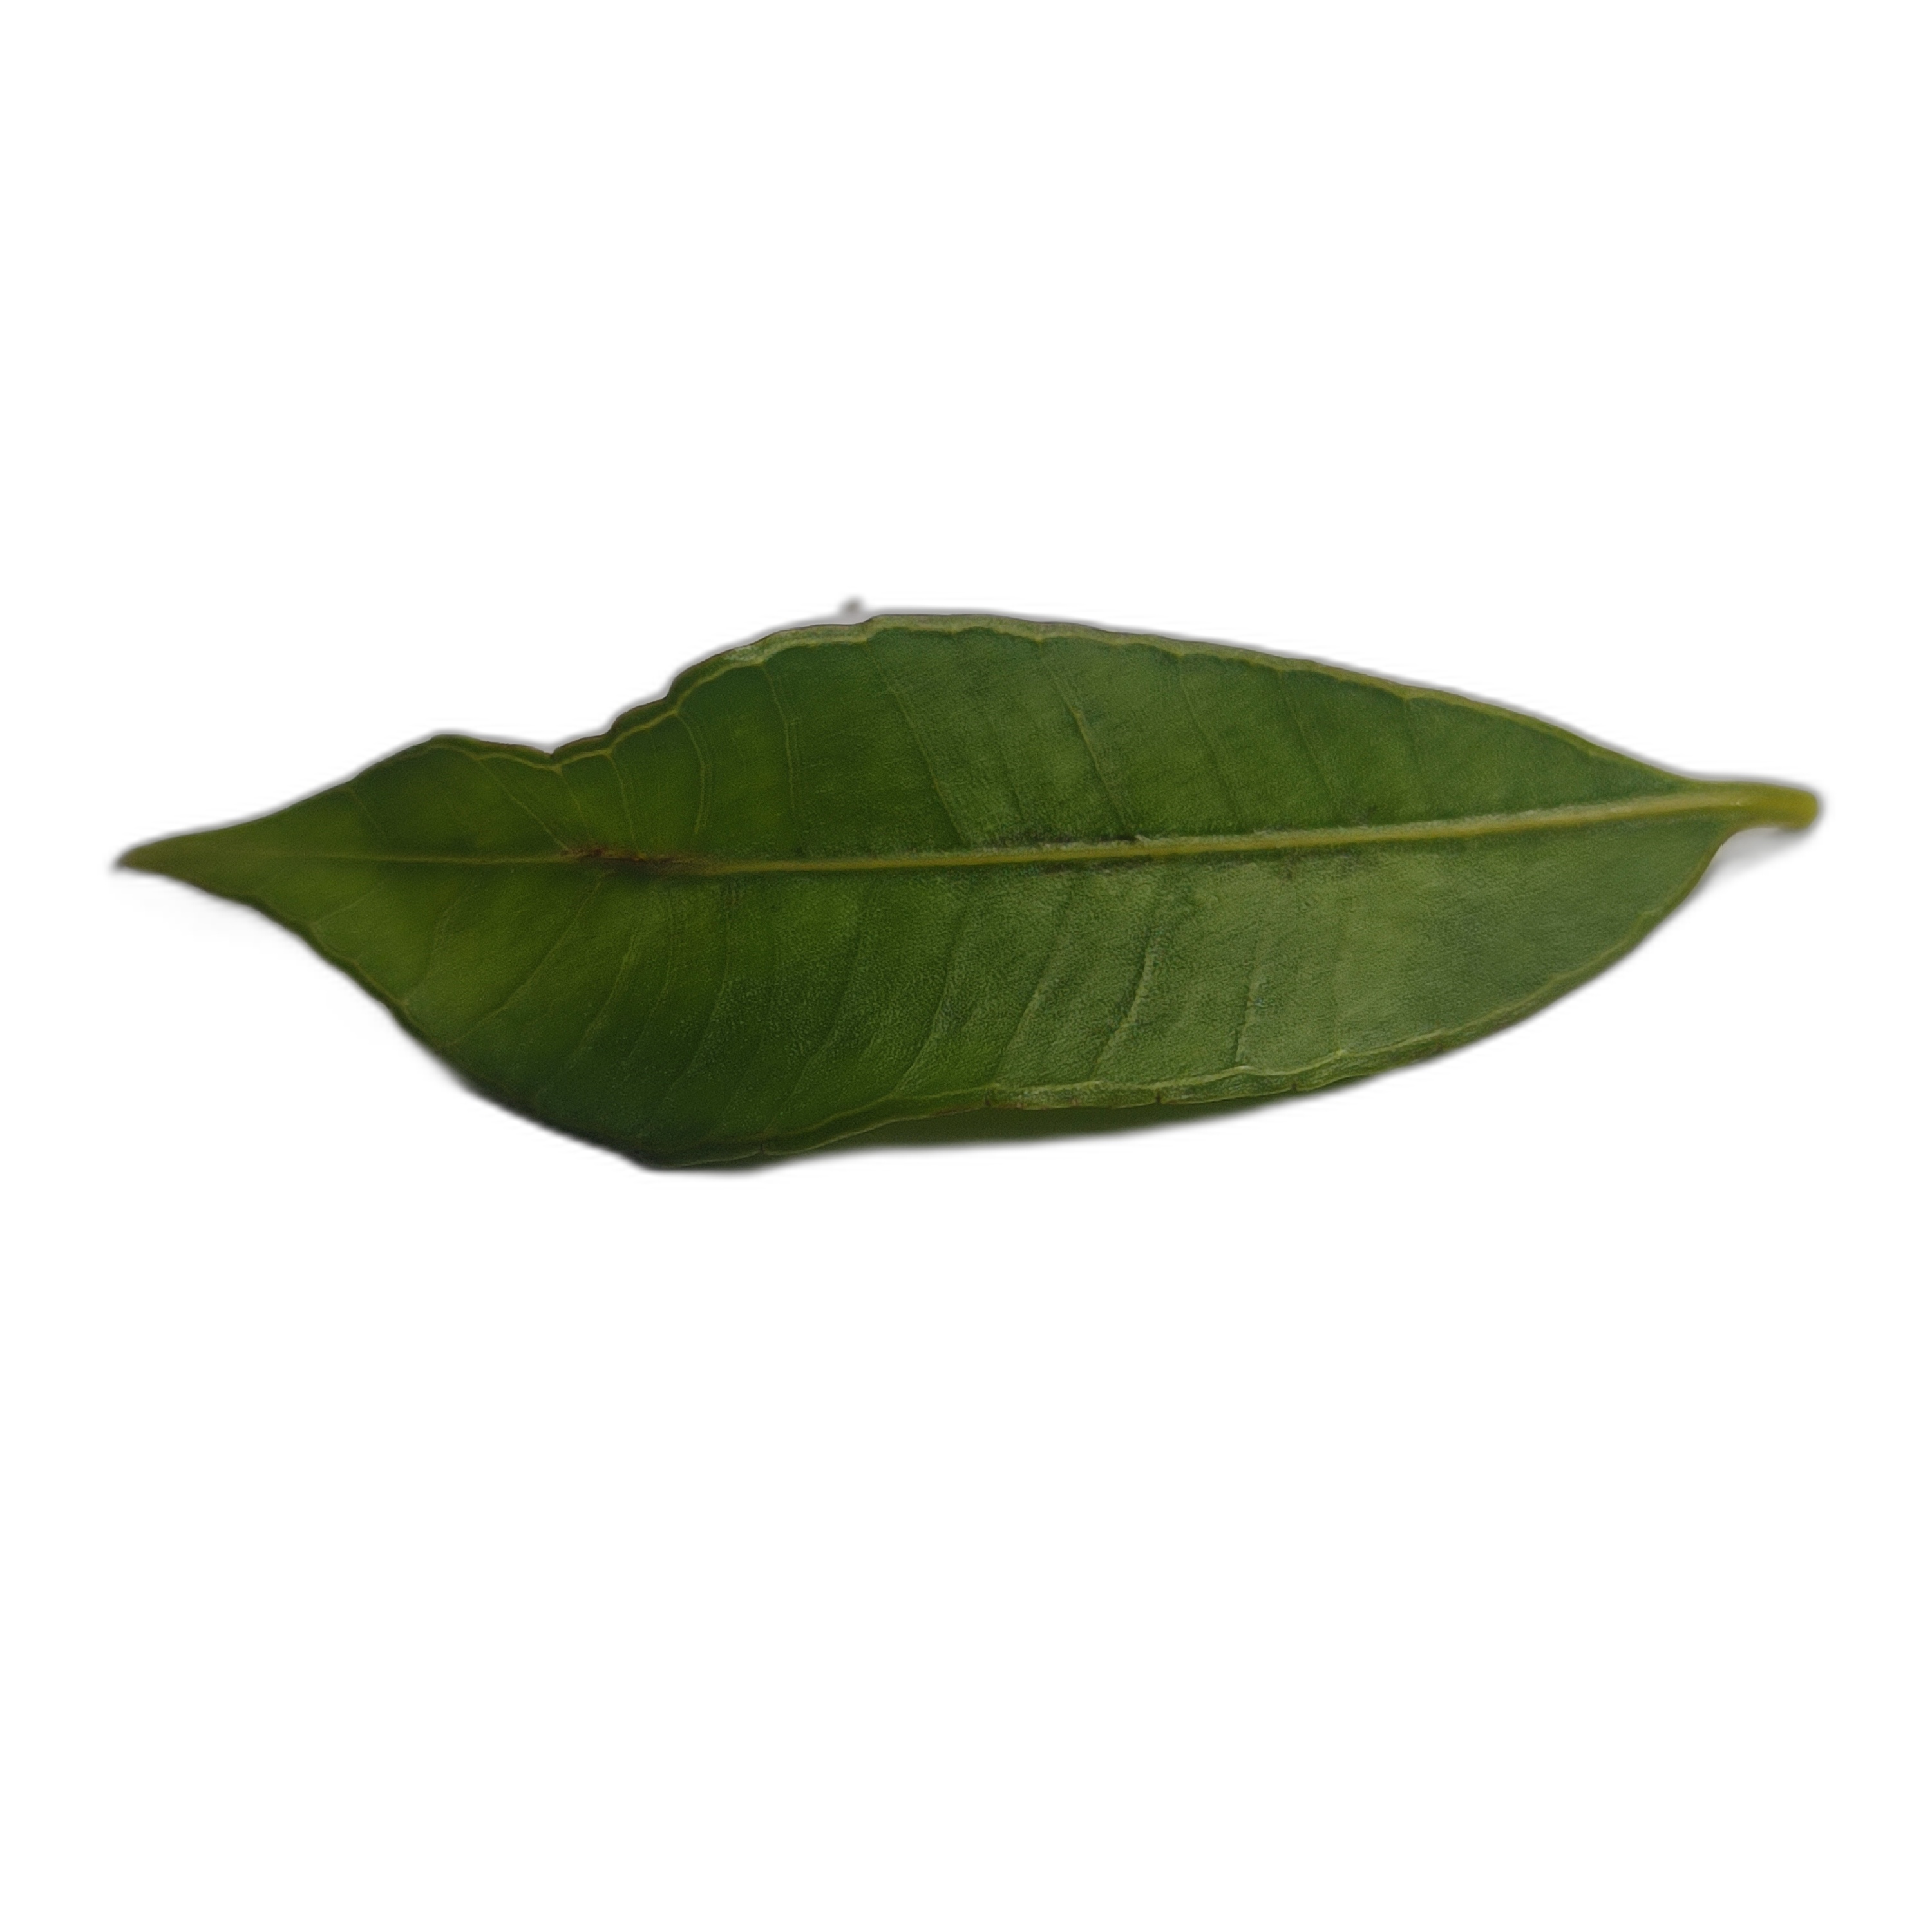
Label: healthy